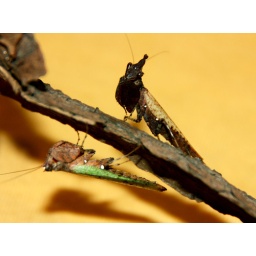
Couple, male and female reach about 35mm in total size - EOS &amp;amp; Photoshop